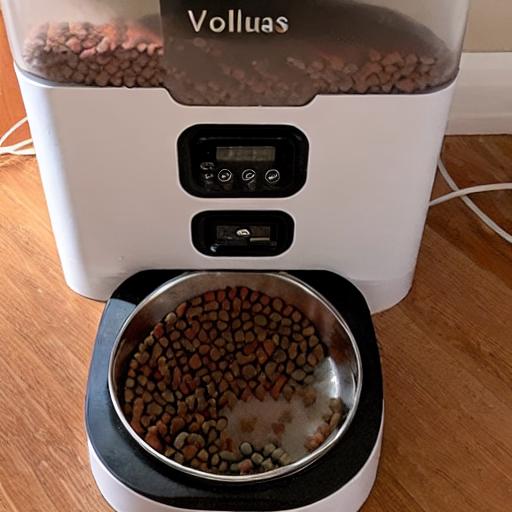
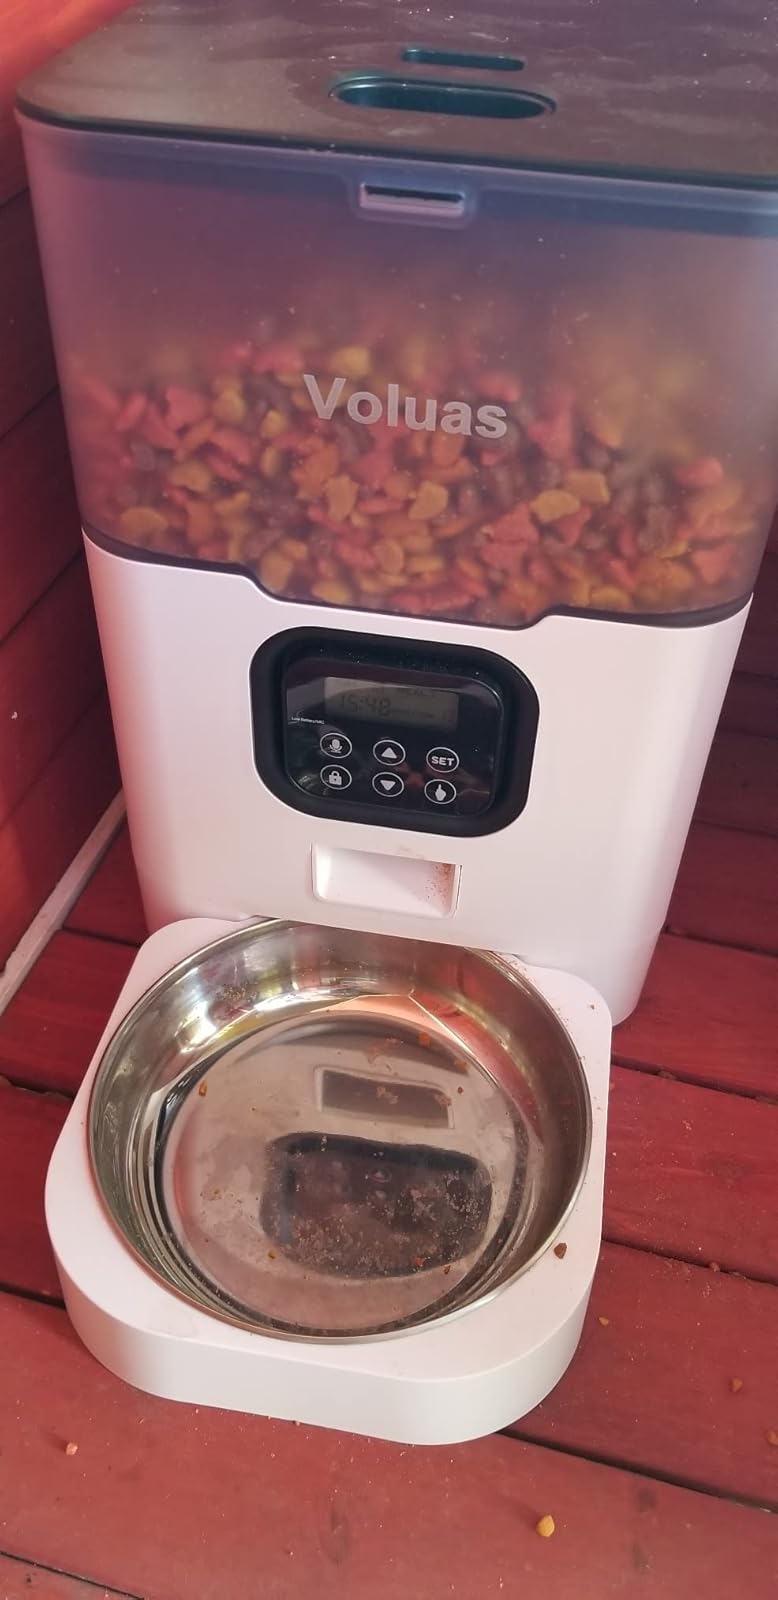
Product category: items_feeder
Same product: no